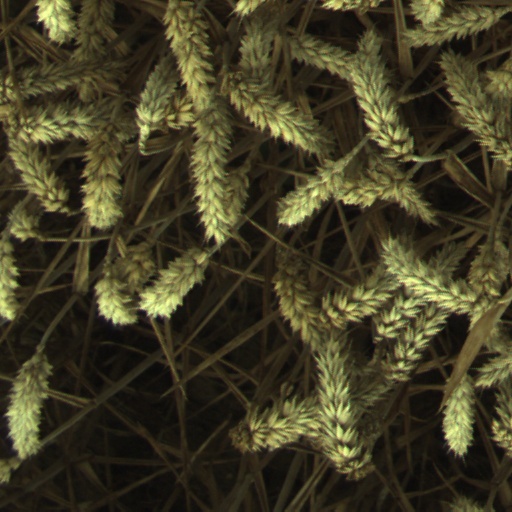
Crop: wheat